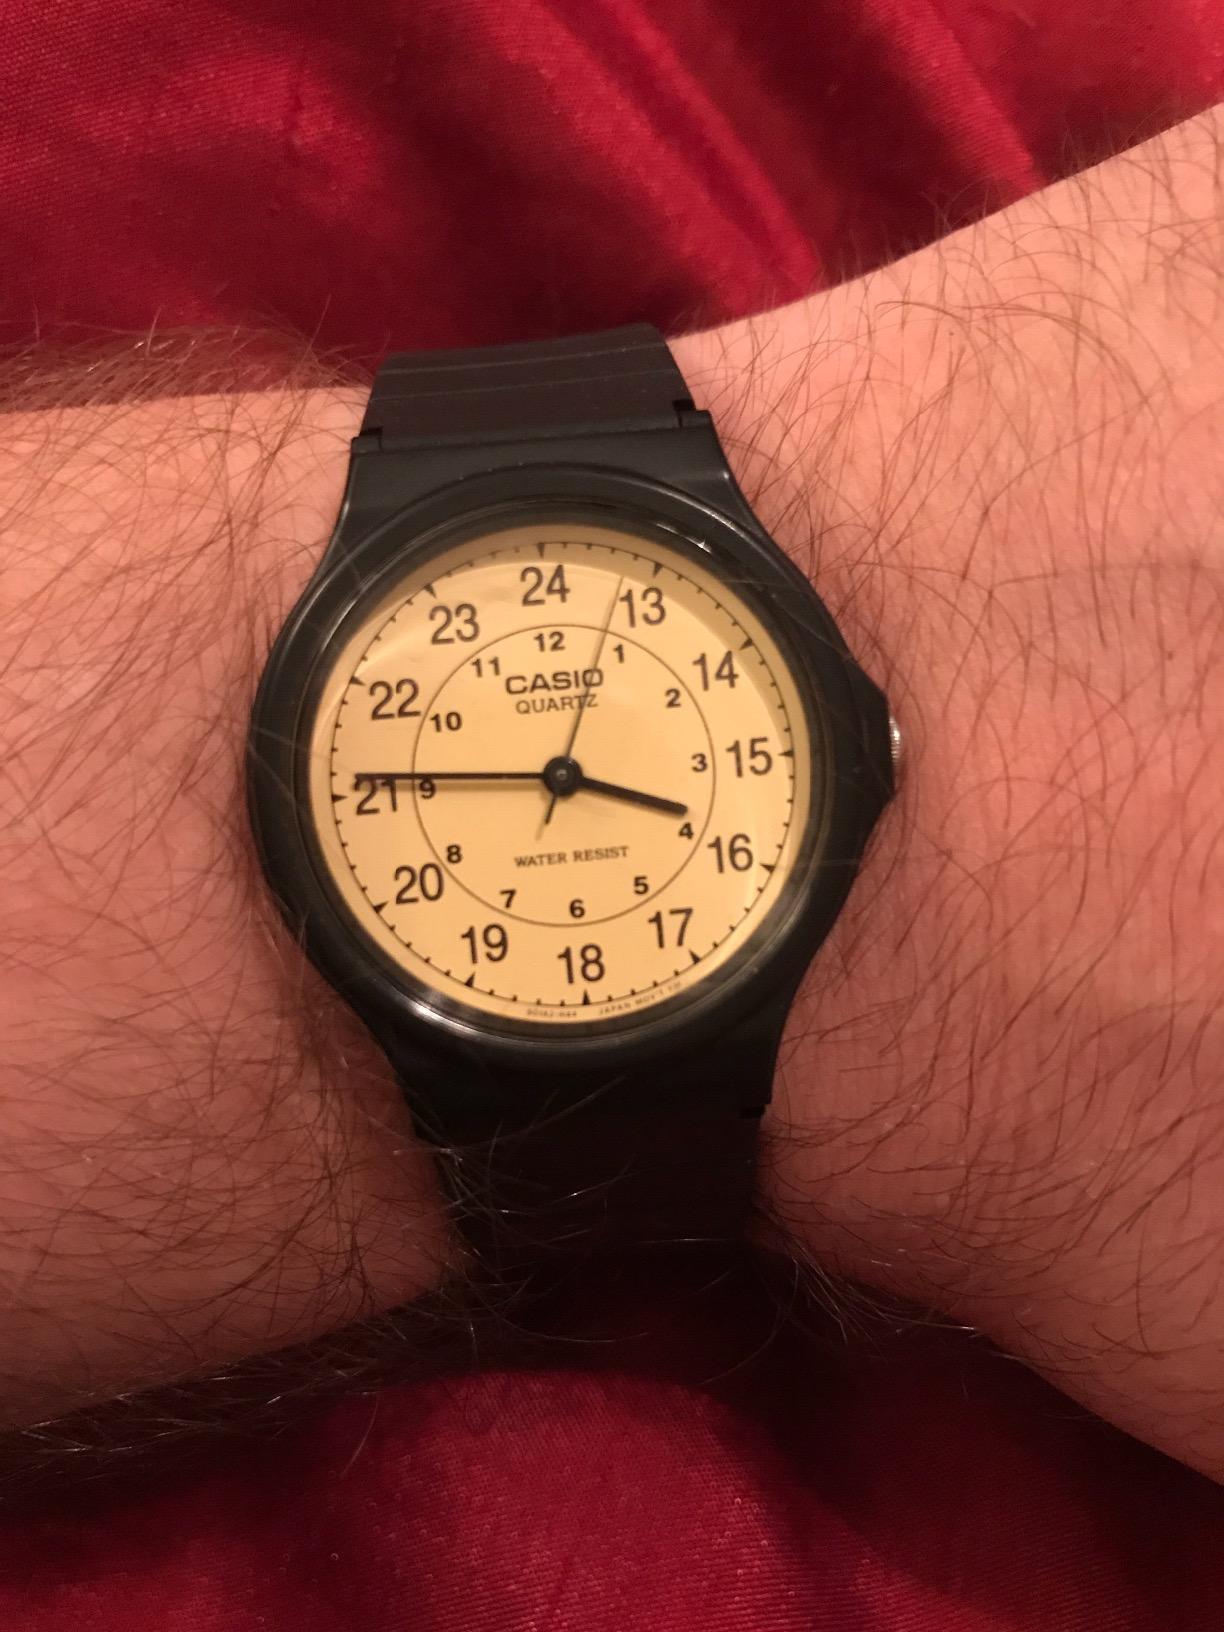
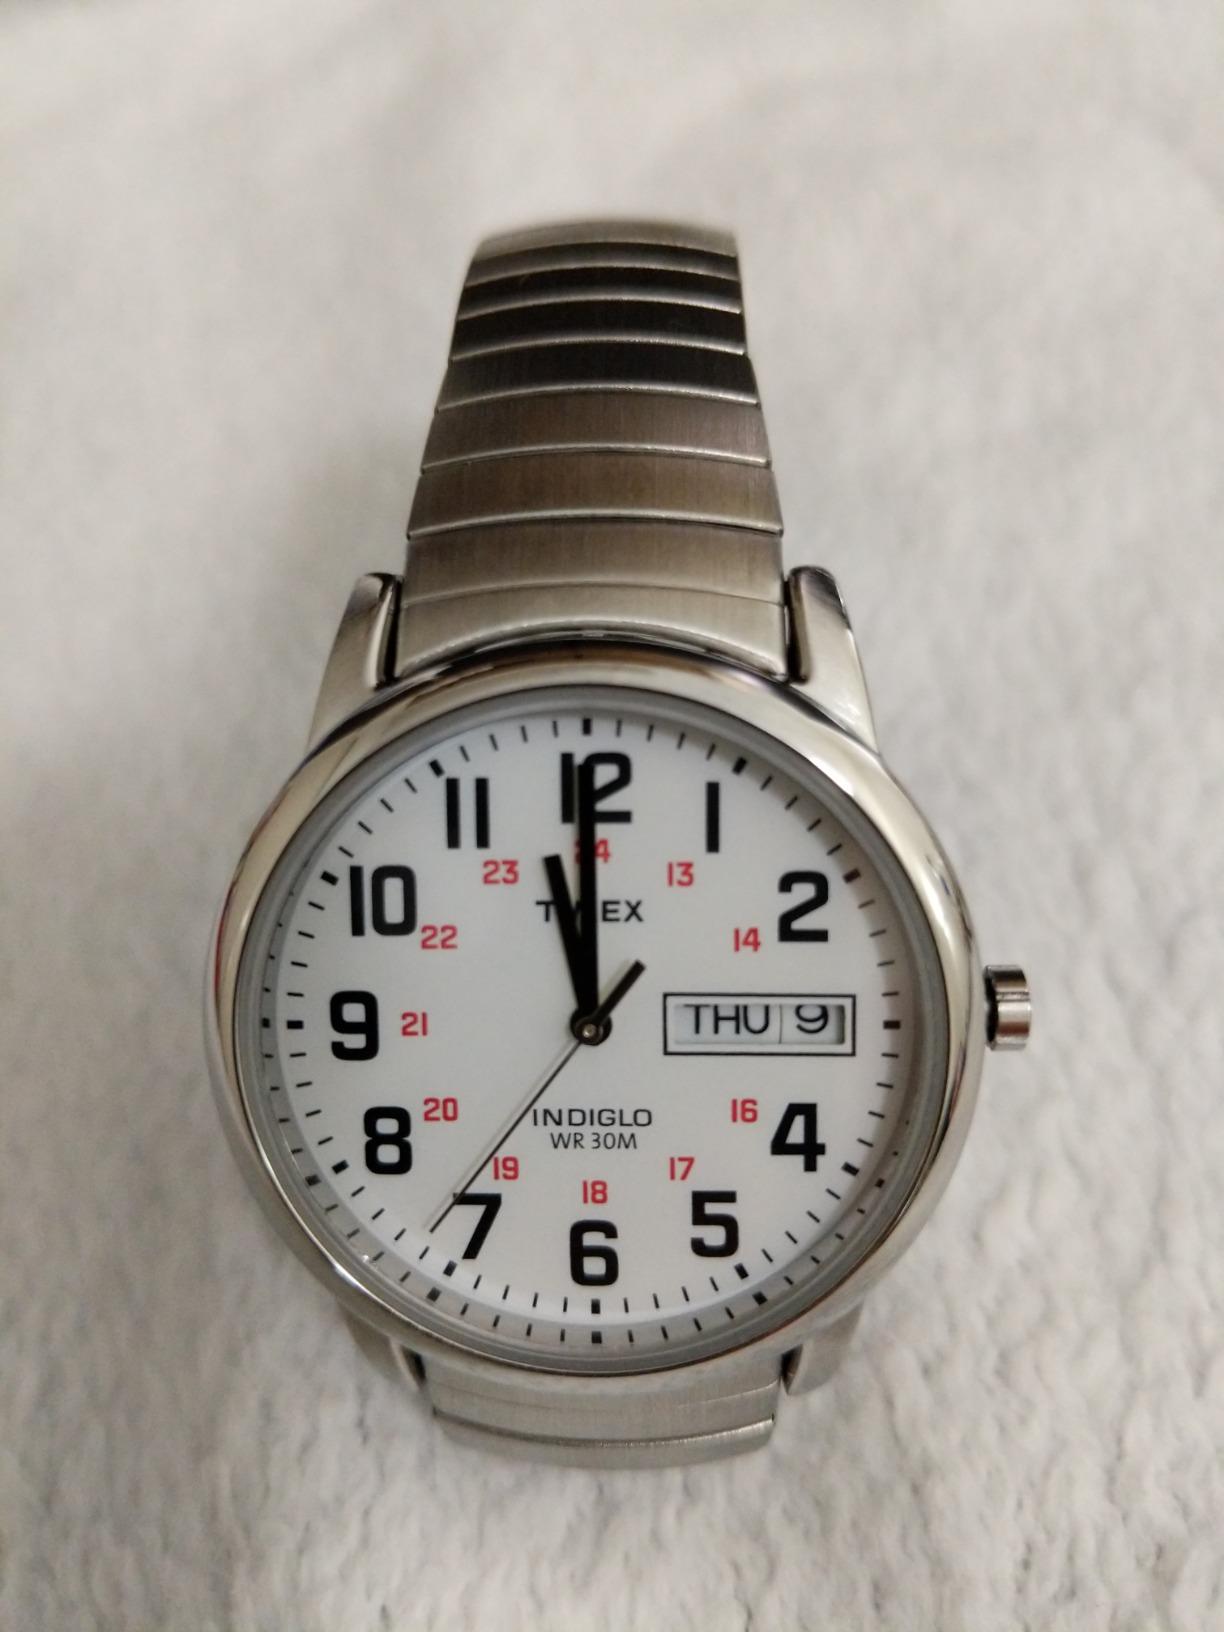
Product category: accessories_watch
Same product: no